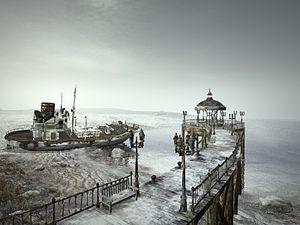
Capture d'écran du jeu vidéo Syberia (2002), développé et édité par Microïds. Vue de la jetée du port de la station thermale d'Aralbad, ville fictive située dans l'ancienne URSS, au bord de la mer d'Aral.
Benoît Sokal, né le 28 juin 1954 à Bruxelles, est un scénariste et dessinateur de bande dessinée. Il se fait d'abord connaître par sa série Les Enquêtes de l’inspecteur Canardo. À partir de la fin des années 1990, Benoît Sokal est également devenu concepteur de jeux en scénarisant et réalisant son premier jeu vidéo : L'Amerzone. Il poursuit dans cette voie avec plusieurs autres jeux, dont les plus remarqués sont la série des Syberia.
Syberia est un jeu vidéo d'aventure en pointer-et-cliquer belgo-canadien réalisé par Benoît Sokal. Développé et édité par Microïds, il est sorti en 2002 sur PC, puis a été porté sur PlayStation 2 et Xbox en 2003, sur Nintendo DS en 2008 et sur Nintendo Switch en 2017. L'héroïne du jeu, Kate Walker, est une avocate américaine chargée de conclure le rachat de l'usine d'automates familiale des Voralberg dans le petit village alpin de Valadilène. Mais la révélation de l'existence d'un héritier potentiel, Hans Voralberg, qui a disparu en Europe de l'Est, contraint Kate à se lancer dans un voyage qui l'emmène toujours plus loin sur les traces de Hans et de ses automates de génie, à travers des lieux de plus en plus étranges. Syberia est un succès critique et commercial. Le jeu donne lieu à deux suites, Syberia II en 2004 et Syberia III en 2017.